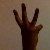
The image shows a hand gesture representing the number 6 in Indian Sign Language.